Michal Kempný

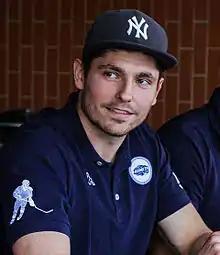
Kempný in November 2014.

Upon competing in his first senior international tournament for the Czech Republic at the 2016 IIHF World Championships, on 23 May 2016, Kempný as an undrafted free agent was signed to a one-year contract with the Chicago Blackhawks of the NHL. Kempný made his NHL debut on 12 October. He scored the first goal of his NHL career on 30 December against Cam Ward of the Carolina Hurricanes.